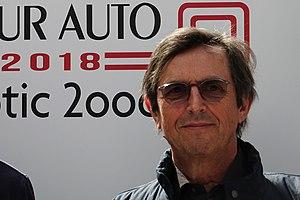
François Chatriot au Tour Auto Optic 2000 édition 2018
François Chatriot est un pilote français de rallye automobile né le 1ᵉʳ janvier 1952 à Paris. Marié à Armelle Bouteiller depuis 1983 avec qui il a eu 3 enfants Louis, Inès et Salomé.